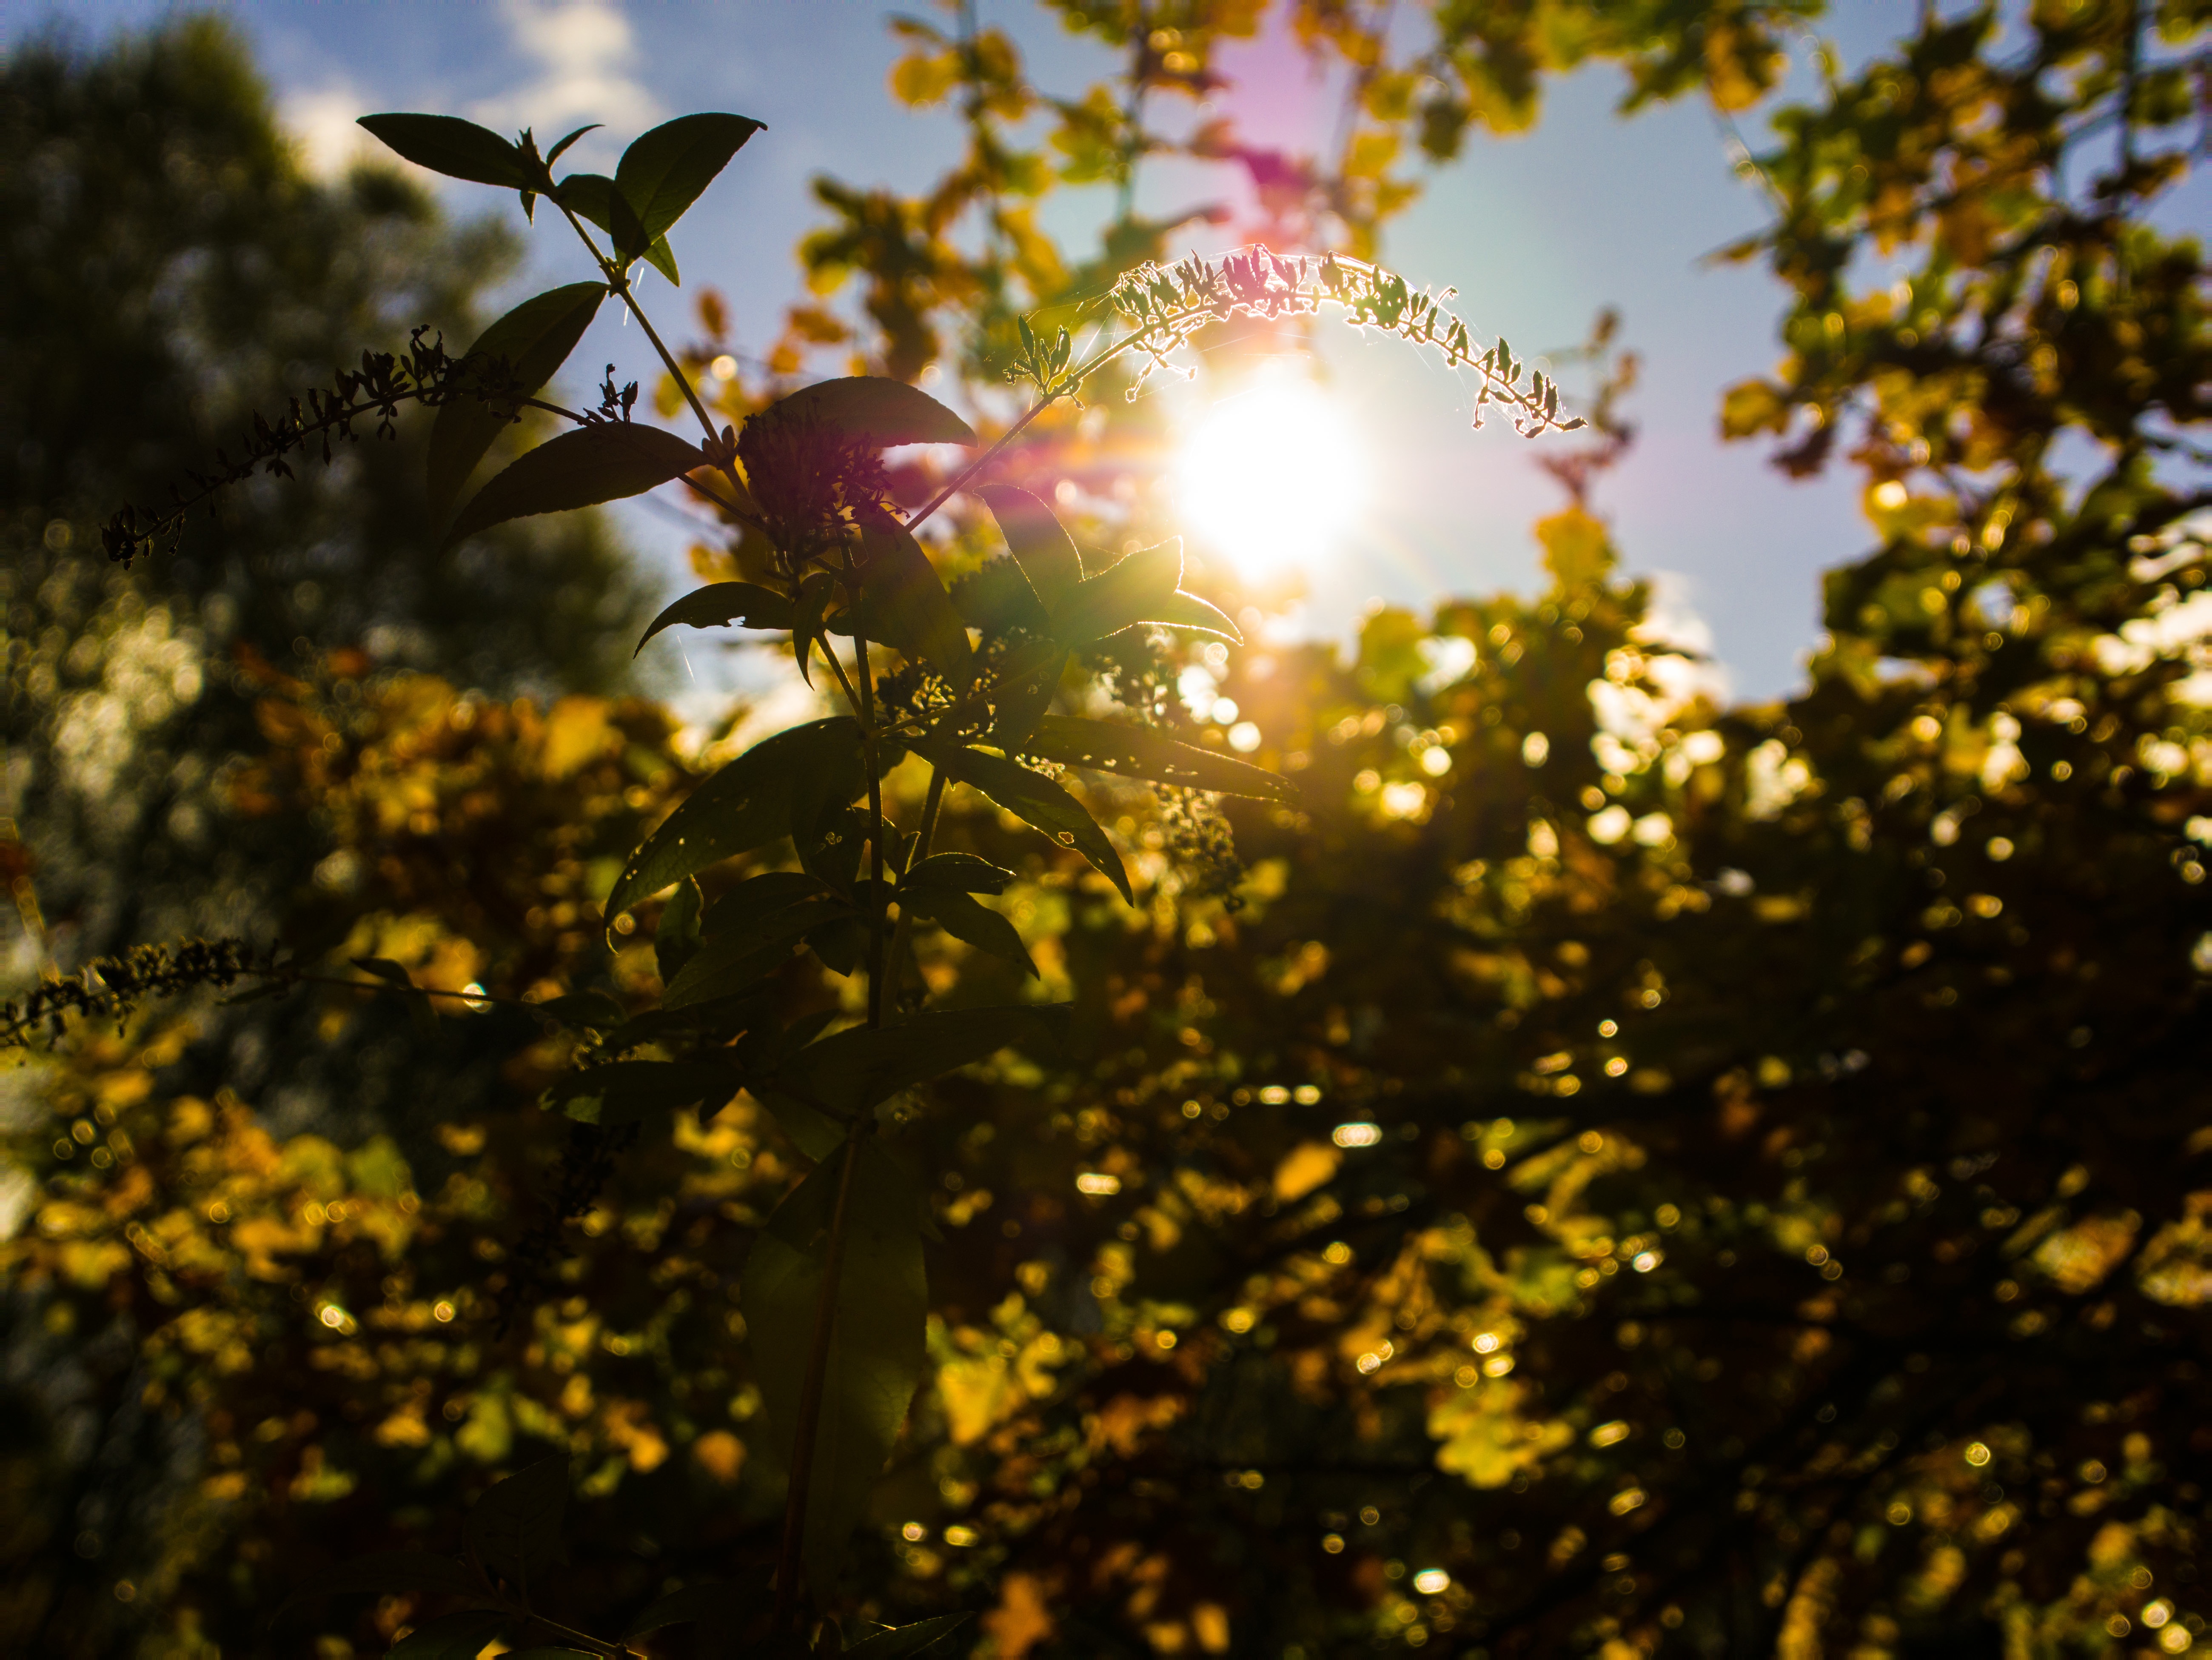
tree, nature, branch, blossom, light, plant, sun, sunset, sunlight, morning, leaf, flower, green, autumn, yellow, flora, season, macro photography, woody plant